Chatfield Hollow State Park

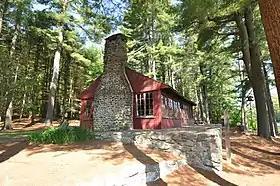
Oak Lodge

Chatfield Hollow State Park is a public recreation area occupying that lie adjacent to Cockaponset State Forest in the town of Killingworth, Connecticut. The state park offers hiking trails, a swimming beach, trout fishing, mountain biking, rock climbing, and picnicking areas. Park attractions include Schreeder Pond, Indian caves, historic sites, a restored water wheel, and a reproduction covered bridge. The park is managed by the Connecticut Department of Energy and Environmental Protection.